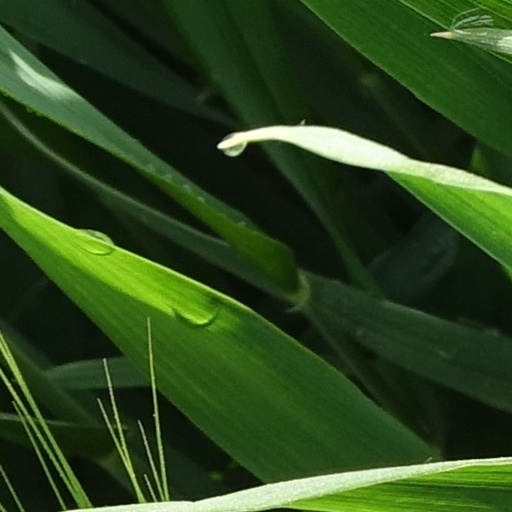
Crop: wheat